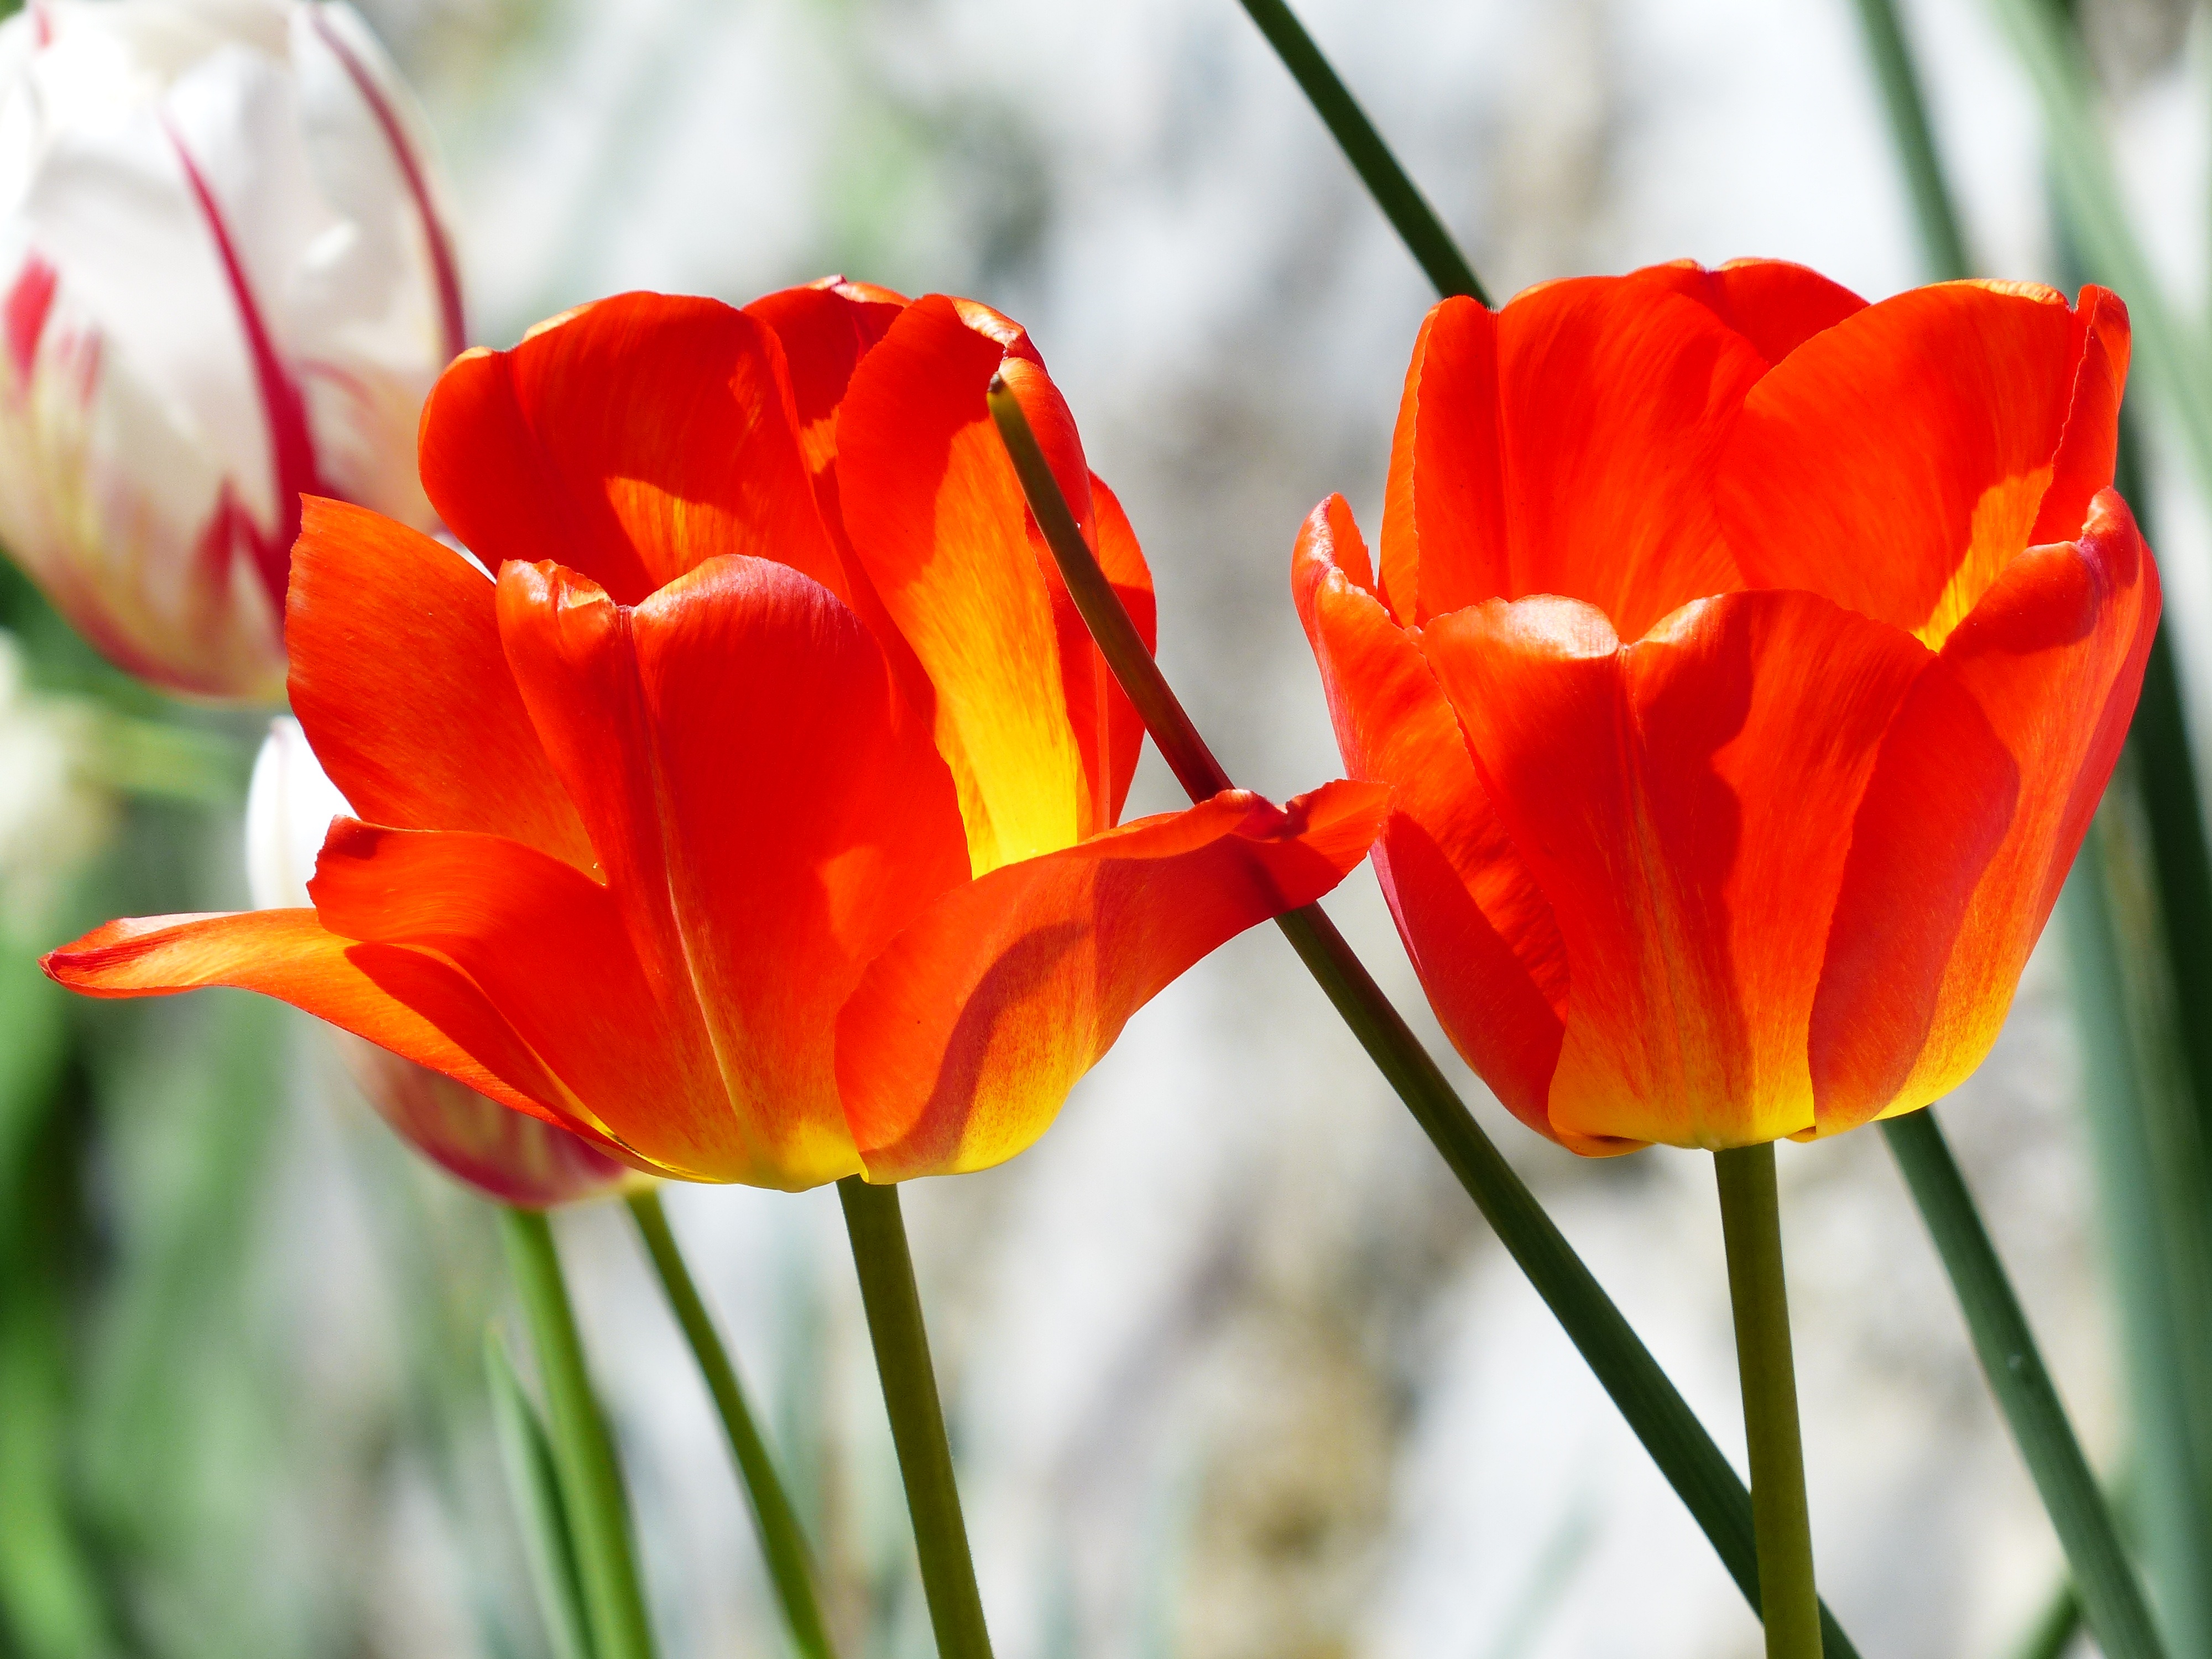
plant, flower, petal, tulip, spring, red, color, colorful, flora, flowers, tulips, macro photography, flowering plant, lily family, plant stem, land plant